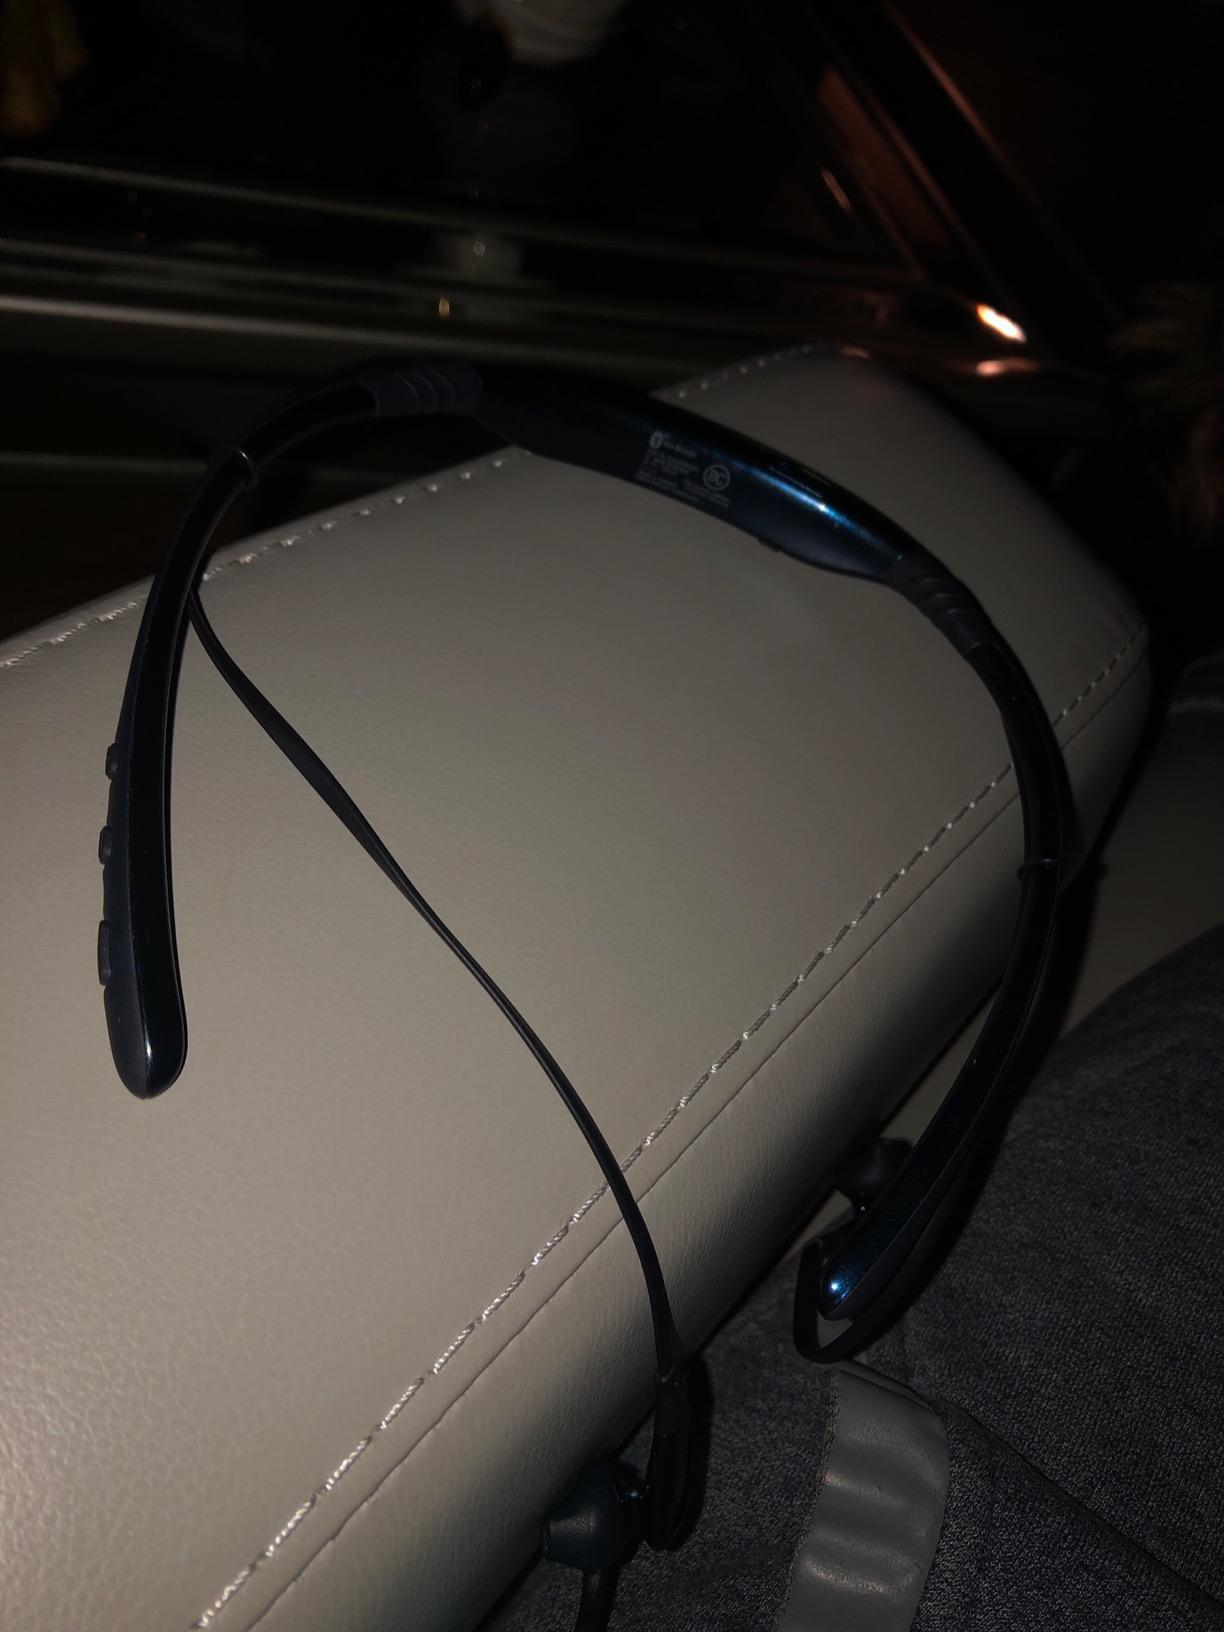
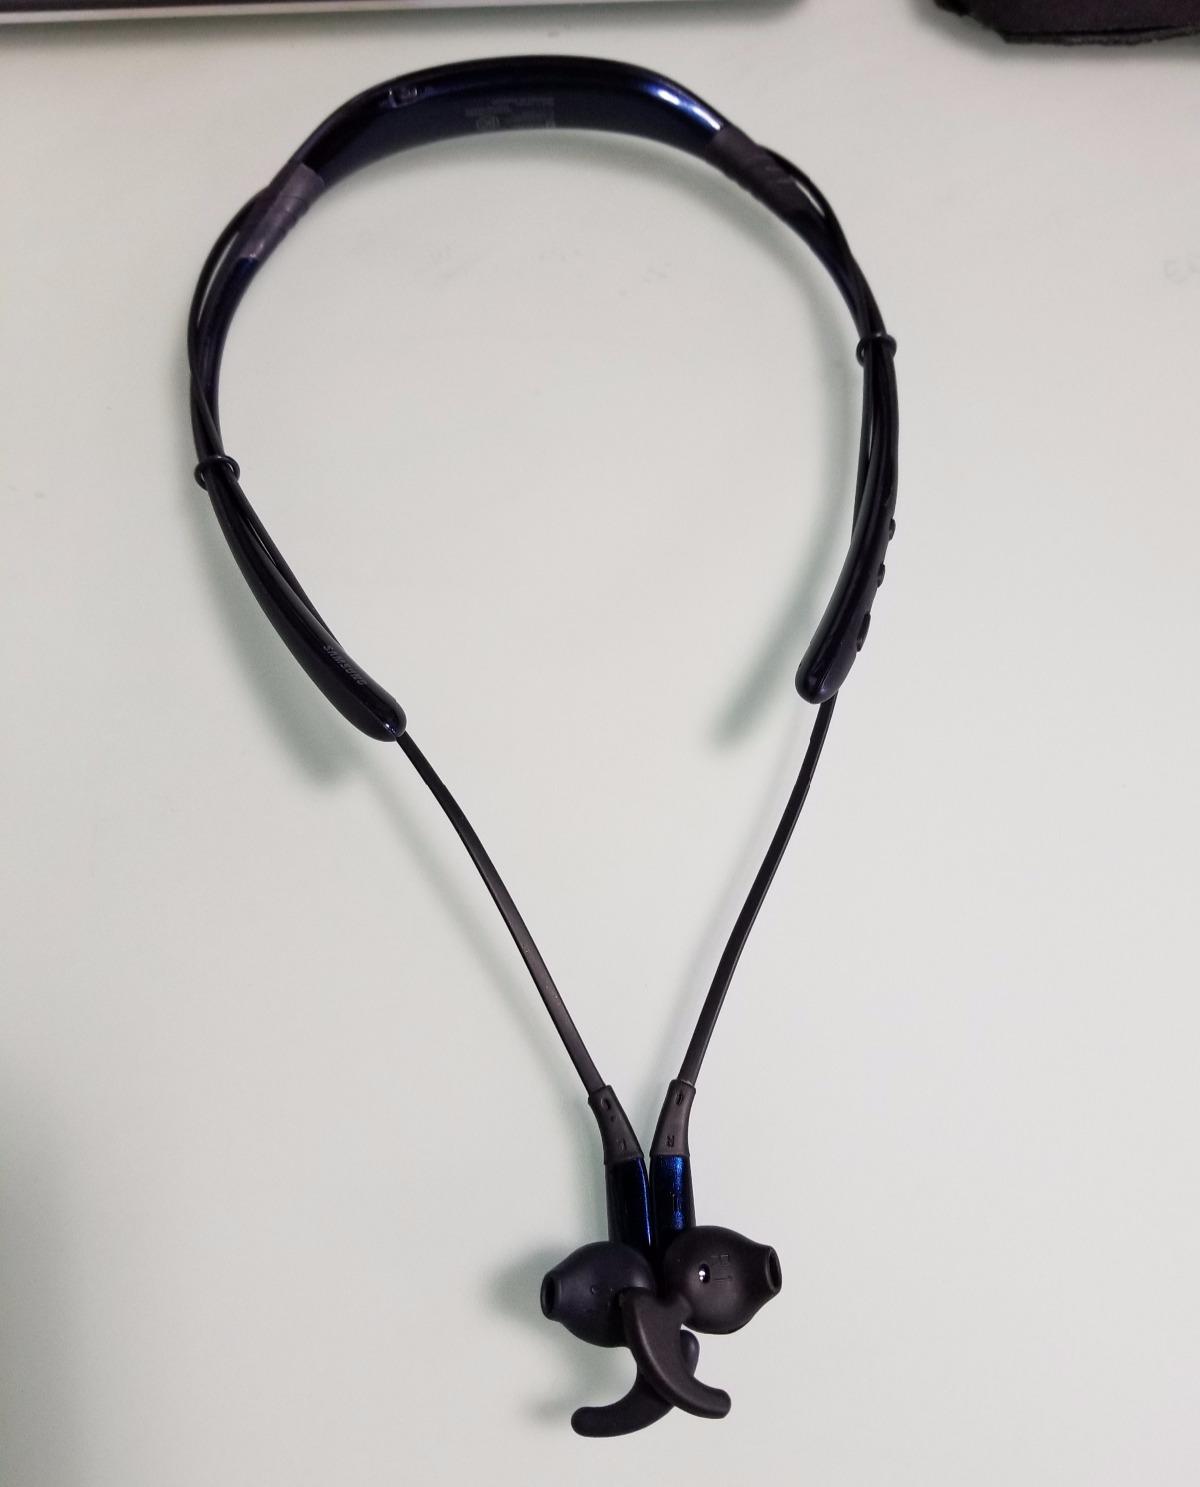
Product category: headphones
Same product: yes